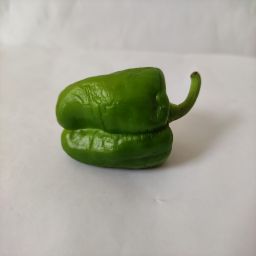
Crop: Bell Pepper
Quality: Old